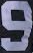
Number: 9